John Moses Cheney

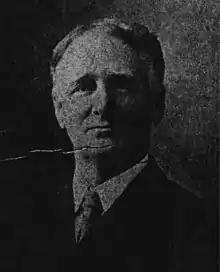

John Moses Cheney (January 6, 1859 – June 2, 1922) was a Florida attorney and a United States district judge of the United States District Court for the Southern District of Florida. A Republican, Cheney represented African American clients during the segregation era and supported voter registration drives during his U.S. Senate campaign in the era of white supremacy supported by the Democratic Party in Florida and across the south. Efforts to register African Americans resulted in the Ocoee massacre.